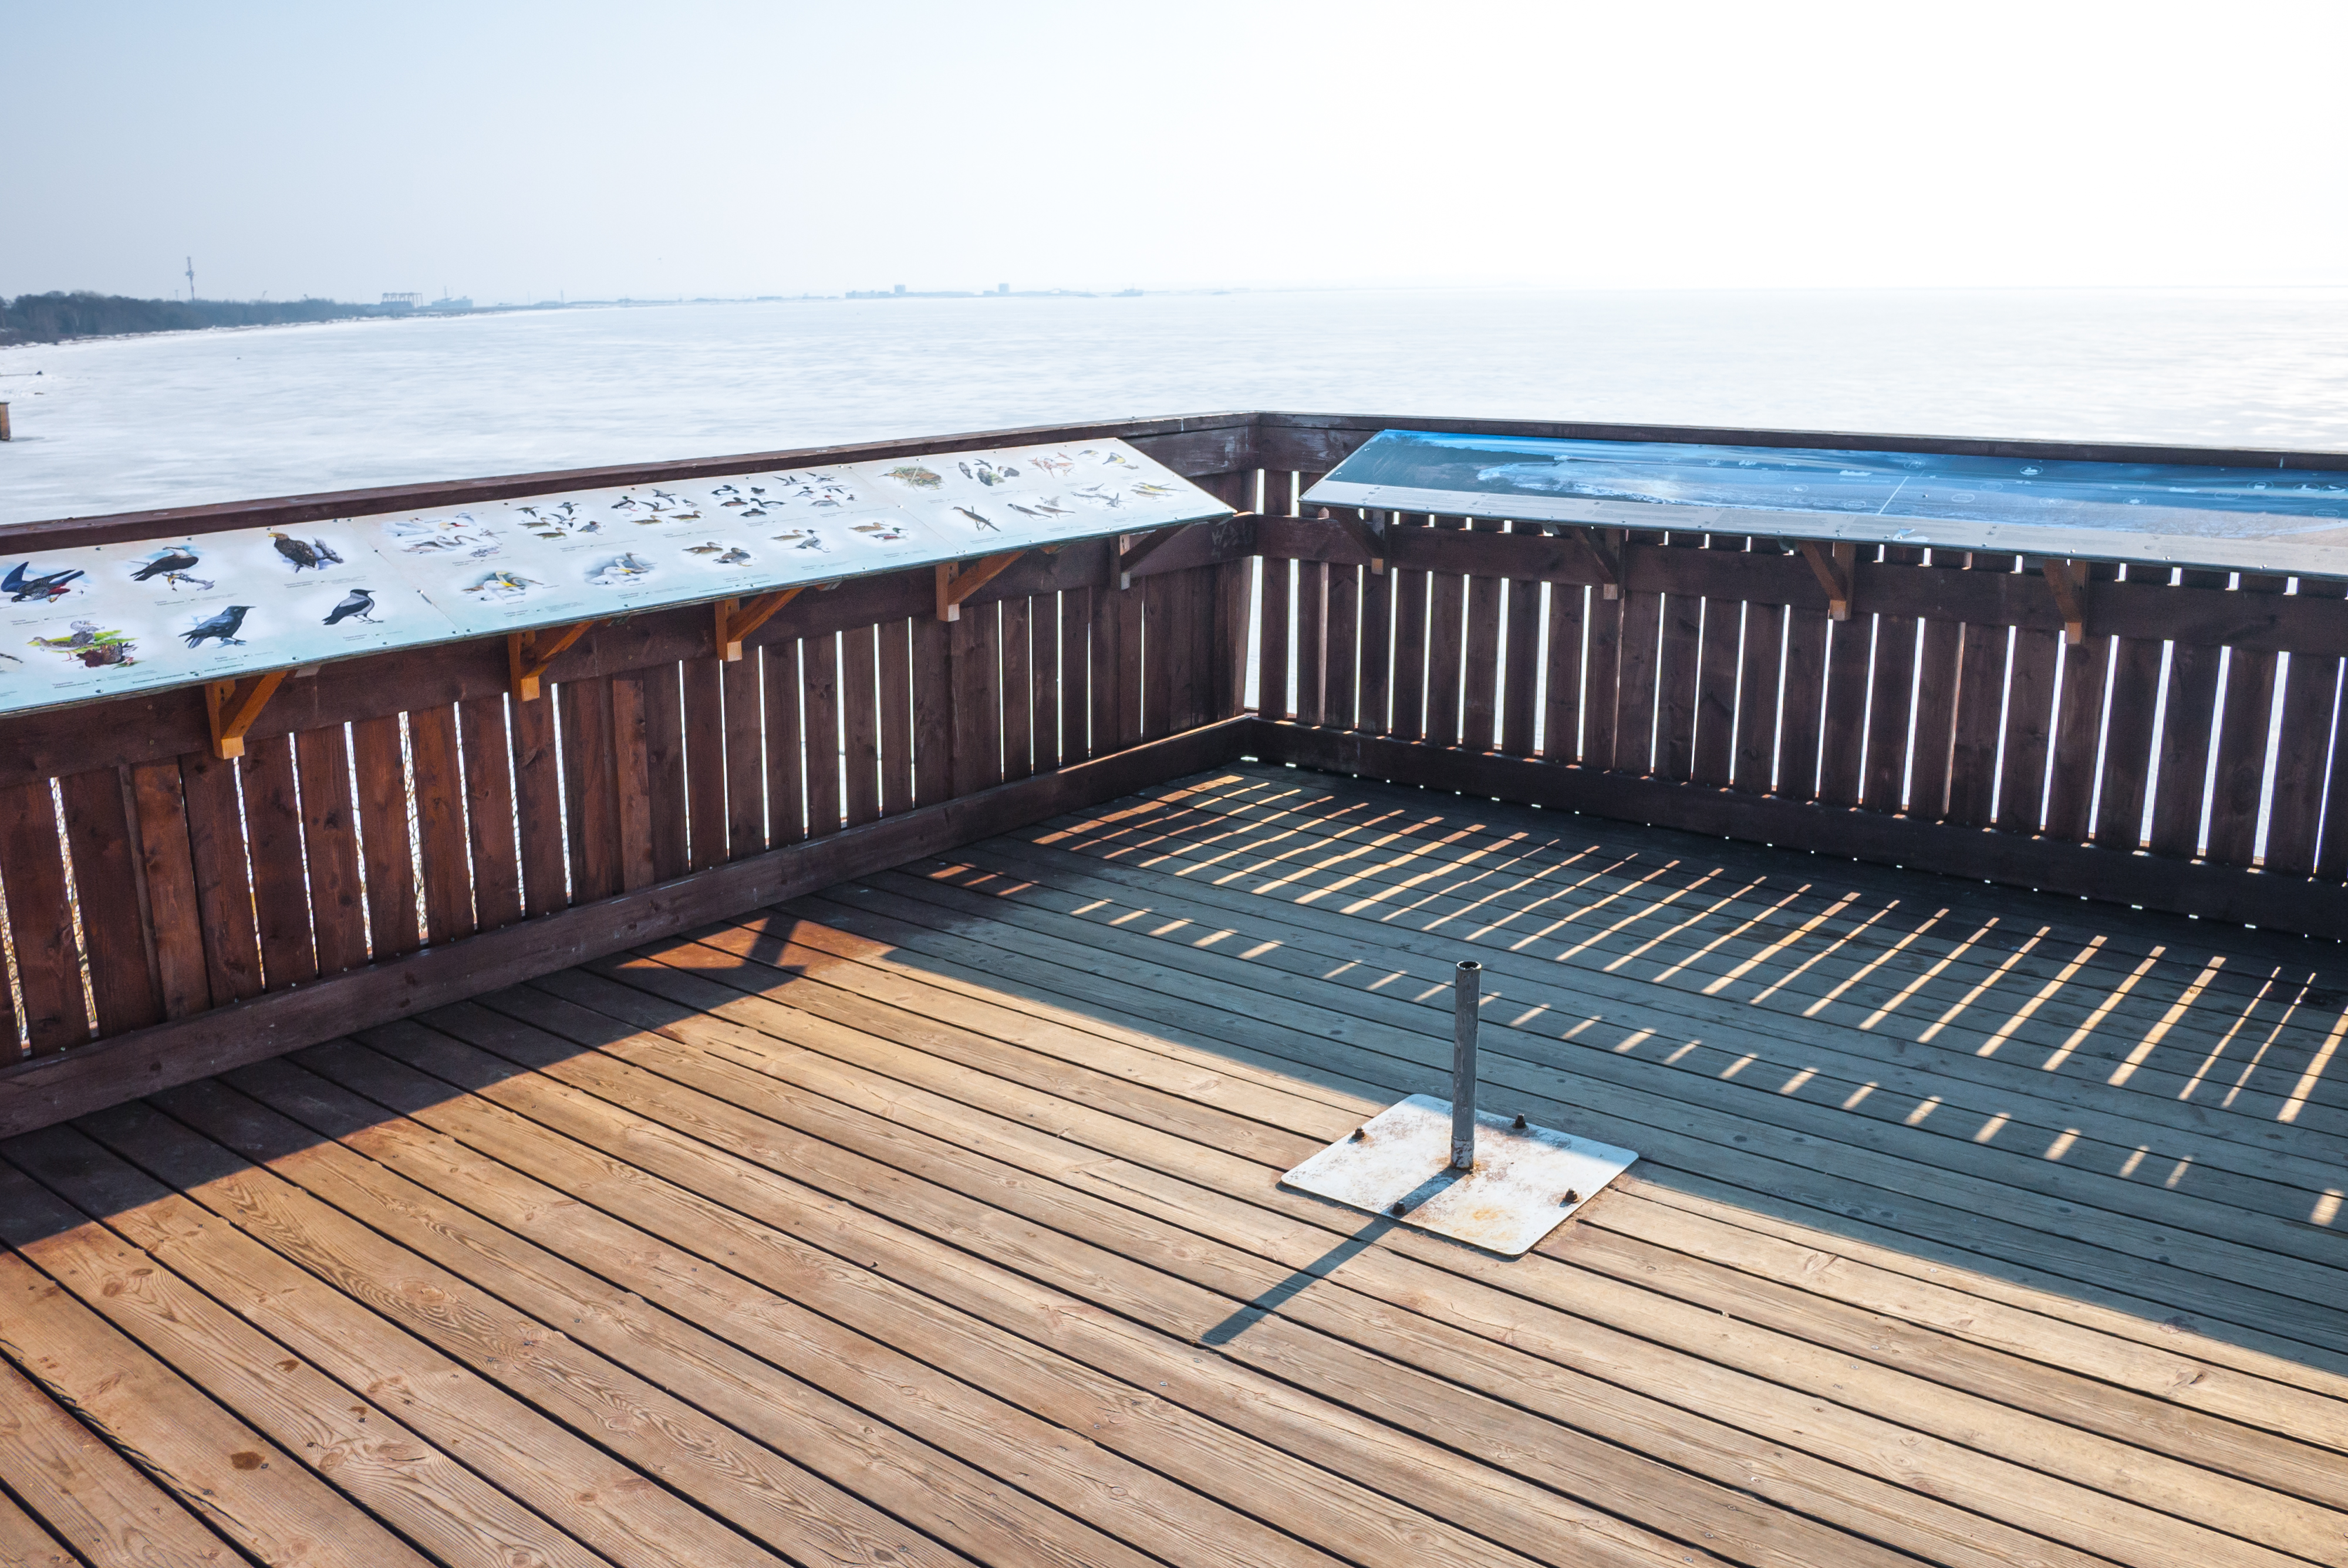
images, sky, wood, outdoor furniture, outdoor bench, dock, leisure, grass, roof, horizon, rectangle, flooring, hardwood, boardwalk, landscape, winter, walkway, metal, deck, handrail, guard rail, fence, ocean, lumber, daylighting, bridge, bench, pier, symmetry, sea